Eurovision Song Contest 2022

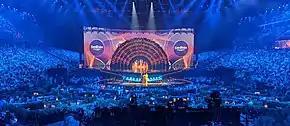
Stage and green room in the arena

The stage design for the 2022 contest was revealed on 18 February 2022. Designed by Rome-based stage designer and dubbed "The Sun Within", the stage design was based around the movements and light of a kinetic sun, with the intended ability to showcase theatrical motion. The design also featured a working water cascade and a green room modelled after an Italian garden. Montinaro had previous experience in stage design, having done so for the Sanremo Music Festival in 2013 and 2019. This marked the first time since that German stage designer Florian Wieder did not design the Eurovision stage.